Pontefract Monkhill railway station

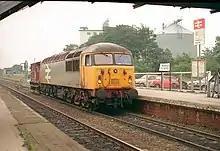
The station in July 1987

The lines to Leeds via Castleford and Wakefield Kirkgate separate immediately west of the station, which was opened by the "Wakefield, Pontefract & Goole Railway" (one of the constituent companies of the Lancashire and Yorkshire Railway) in April 1848. The branch to Castleford (Cutsyke) & Methley Junction was completed the following year (on 1 December) and a pair of short curves were subsequently constructed from the eastern end to link up with the Swinton & Knottingley Joint line following its opening in the spring of 1879. One of these was used by passenger trains between Leeds & Pontefract Baghill until 1964, although it has since been lifted. The Wakefield to Goole passenger service was withdrawn on 2 January 1967 (although trains to and from Goole continued, running instead to Castleford & Leeds) but the line remained open to carry coal to the power stations to the east of Knottingley. Services on the Wakefield to Knottingley route were reinstated on 11 May 1992.